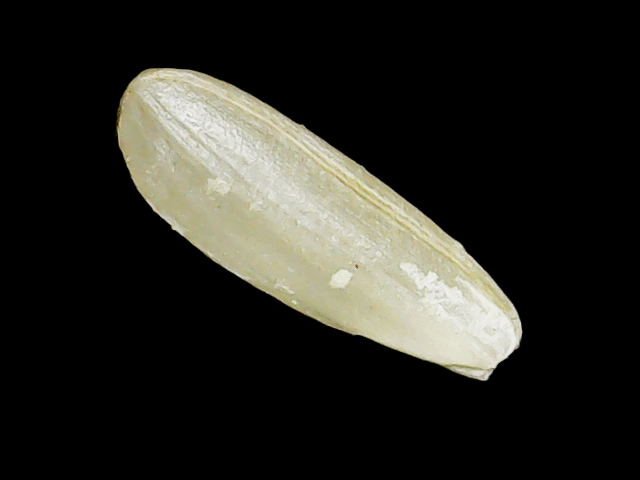
Rice variety: Binadhan23